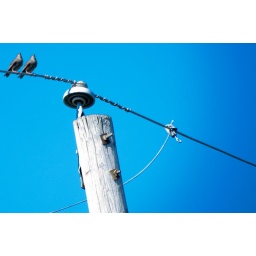
Bird in blue sky